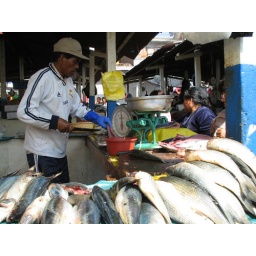
a fish stall at the market in ayacucho